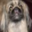
Label: dog